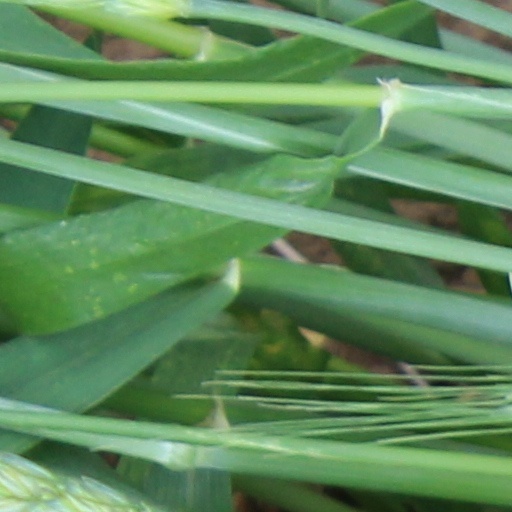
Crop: wheat